MSN Messenger

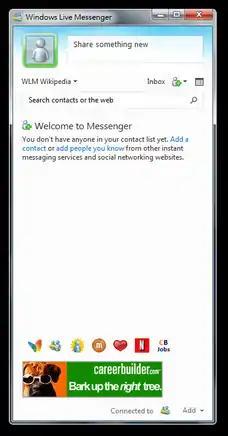
Windows Live Messenger,

Windows Live Messenger 2009 was originally designated version 9.0, it was later assigned the technical version number 14.0, in order to be unified with the other Windows Live programs and Microsoft Office programs.